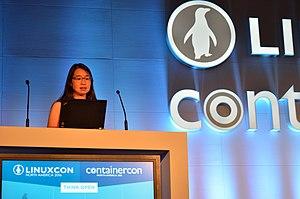
IBM Fellow ou Fellow IBM est le plus haut niveau de carrière technique que l’on peut atteindre chez IBM. Les Fellows sont nommés par le directeur général d'IBM. C'est aussi la plus grande distinction honorifique qu'un scientifique, un ingénieur ou un programmeur d'IBM peut obtenir. Généralement, entre quatre et neuf IBM Fellows sont nommés chaque année, en mai ou en juin.